Edward Mørk

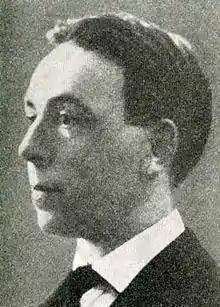
Edward Mørk

Edward Mørk (28 November 1888 – 1962) was a Norwegian trade unionist and politician for the Labour Party.